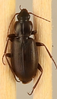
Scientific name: Calathus advena
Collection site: Rocky Mountains NEON (RMNP), plot RMNP_012